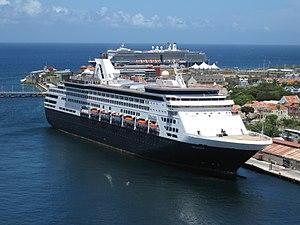
Le MS Maasdam est un navire de croisière appartenant à la société Holland America Line. Il porte le nom d'un barrage situé sur la Meuse.